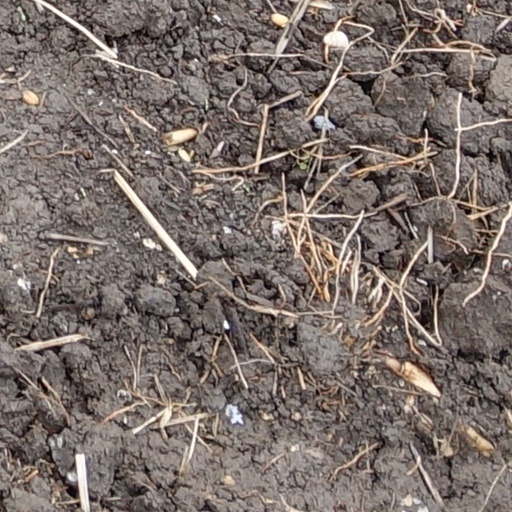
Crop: wheat